Mufaddal Saifuddin

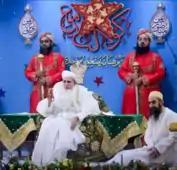
Saifuddin at his 75th birthday celebrations in Surat; seated besides him is his son, Burhanuddin (2018).

Syedna Saifuddin has led the Bhendi Bazaar Redevelopment Project, including the public charitable trust named the Saifee Burhani Upliftment Trust was created on 23 January 2009 with an initial corpus provided by settlors Shahzada Qaidjoher Ezzuddin and Shahzada Abbas Fakhruddin. The first phase was completed and inaugurated by Syedna Saifuddin on 18 May 2016. About 250 dilapidated buildings in Bhendi Bazaar will be replaced with 17 new mega-towers with modern roads, infrastructure, efficiently opitimised residential spaces and densely networked commercial areas. The philanthropic enterprise "aims to rehabilitate 3200 families and 1250 businesses which are currently living in poor conditions." It is expected to be completed by 2030.